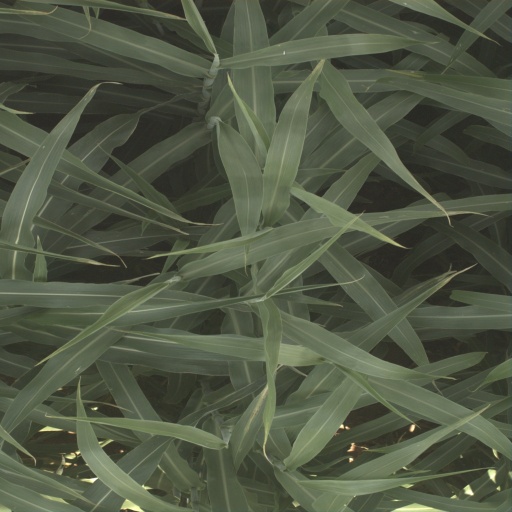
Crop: sorghum